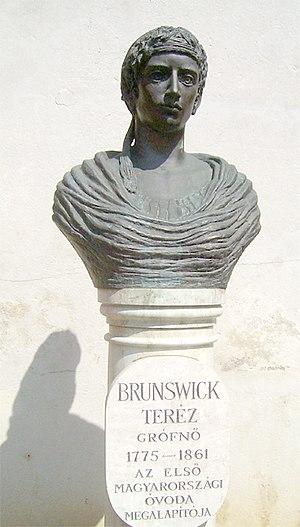
Thérèse de Brunswick est née le 27 juillet 1775 à Pozsony et décédée à Pest le 23 septembre 1861.